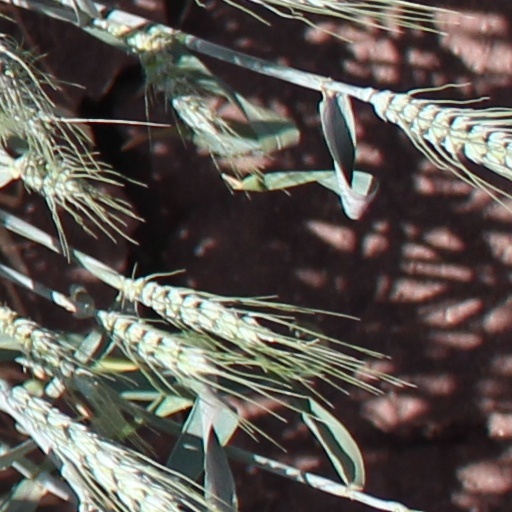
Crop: wheat